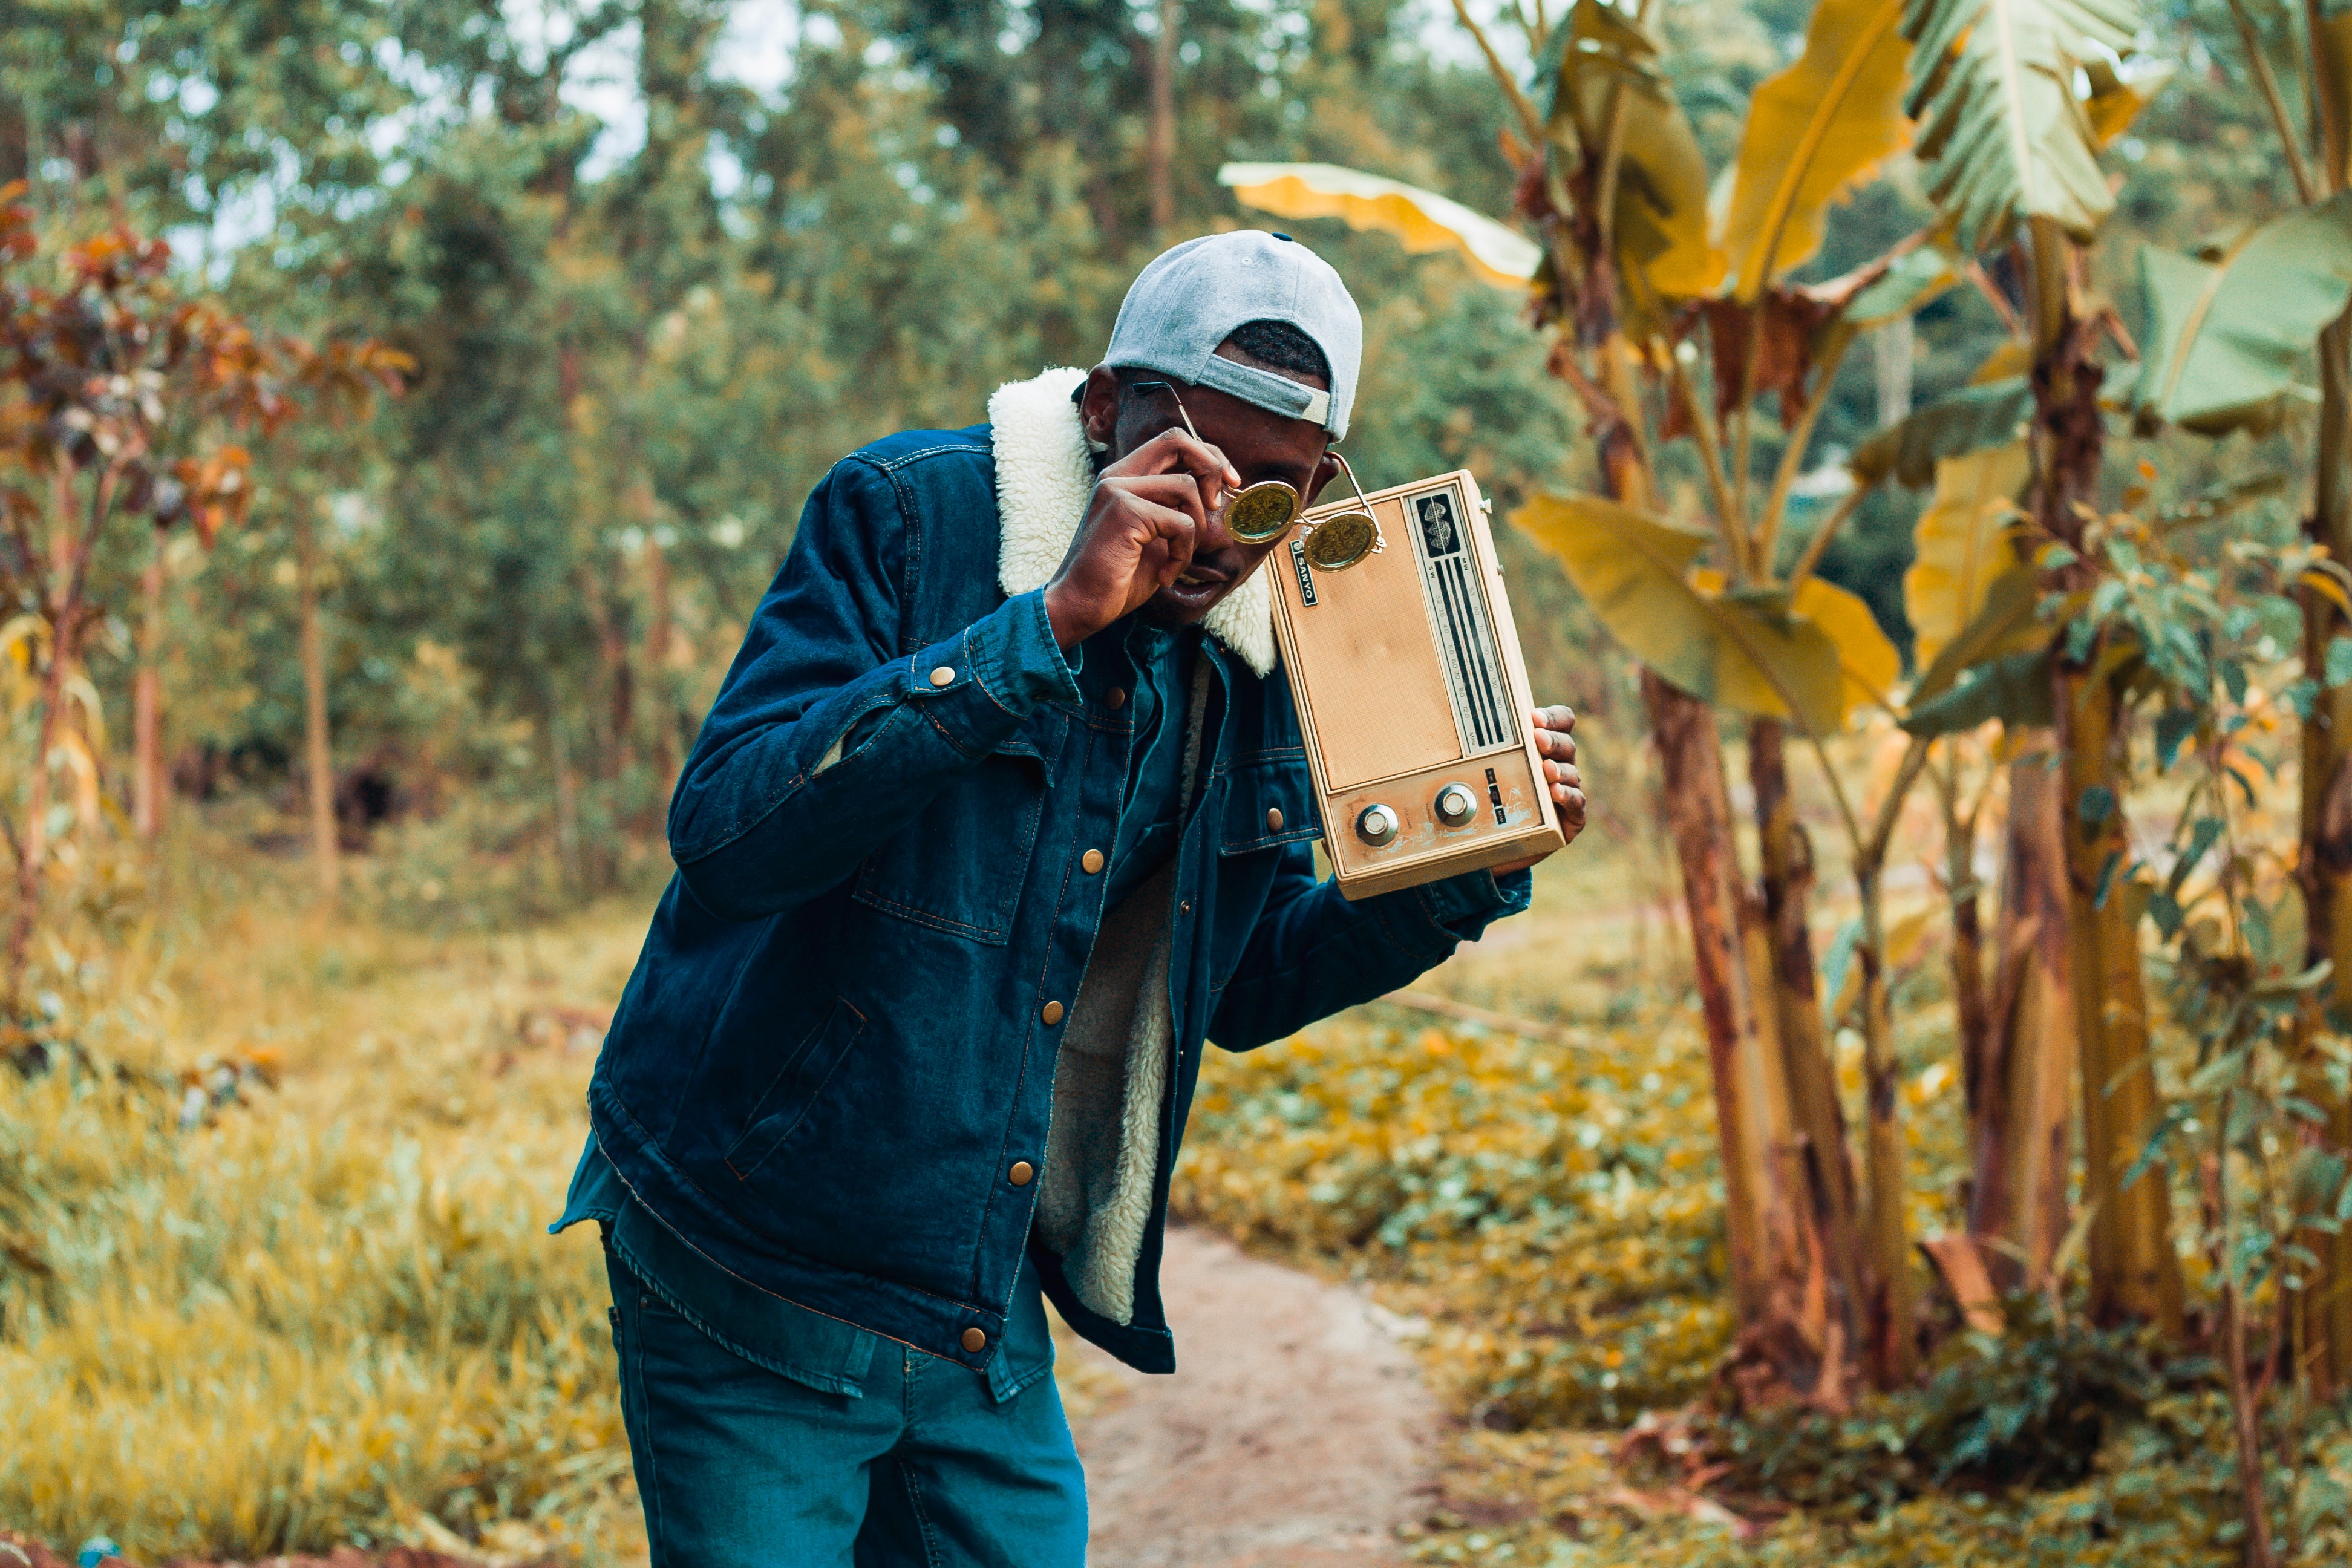
leaf, tree, autumn, woodland, outerwear, forest, photography, soil, adaptation, plant